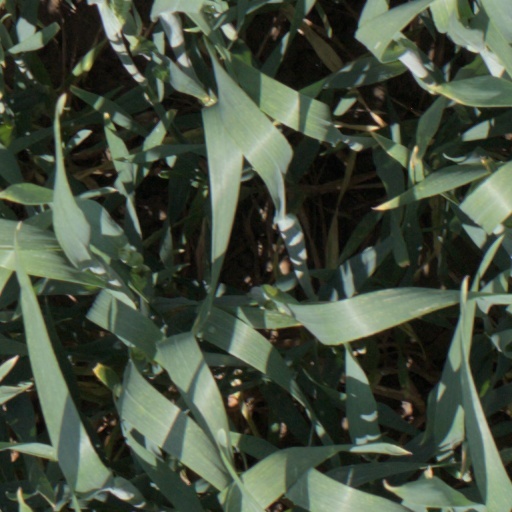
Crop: wheat